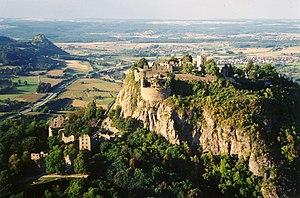
Hohentwiel
Luftfoto af Hohentwiel
Hohentwiel er en uddød vulkan i Hegau i Baden-Württemberg i det sydlige Tyskland. Den ligger cirka 10 km vest for Bodensøen ved byen Singen.